Baltimore Police Department

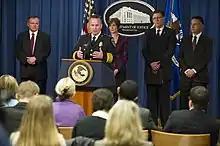
Kevin Davis speaks at the US Department of Justice in 2016. Davis was Commissioner of the Baltimore Police Department from 2015 to 2018

As with other American cities post-World War II suburbanization, encouraged by government programs, drew large numbers of white residents out of the city. There had always been a large African American minority in Baltimore, which had been growing steadily and became a majority in the mid 20th century. The police department remained dominated by whites; traditionally mostly Irish Americans.